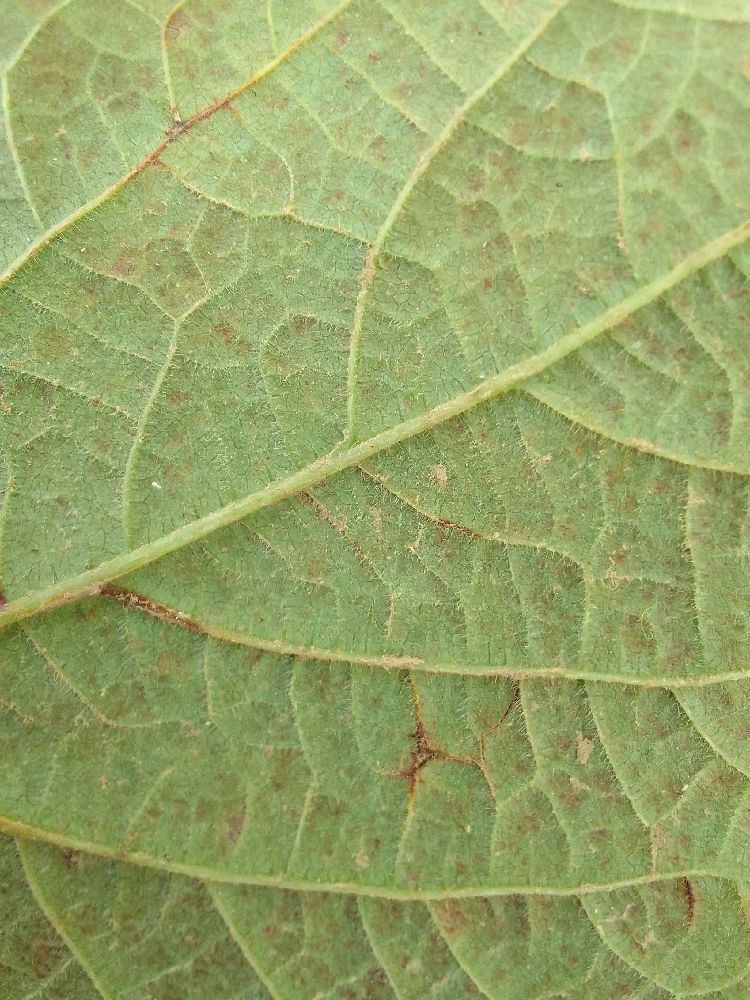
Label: anthracnose